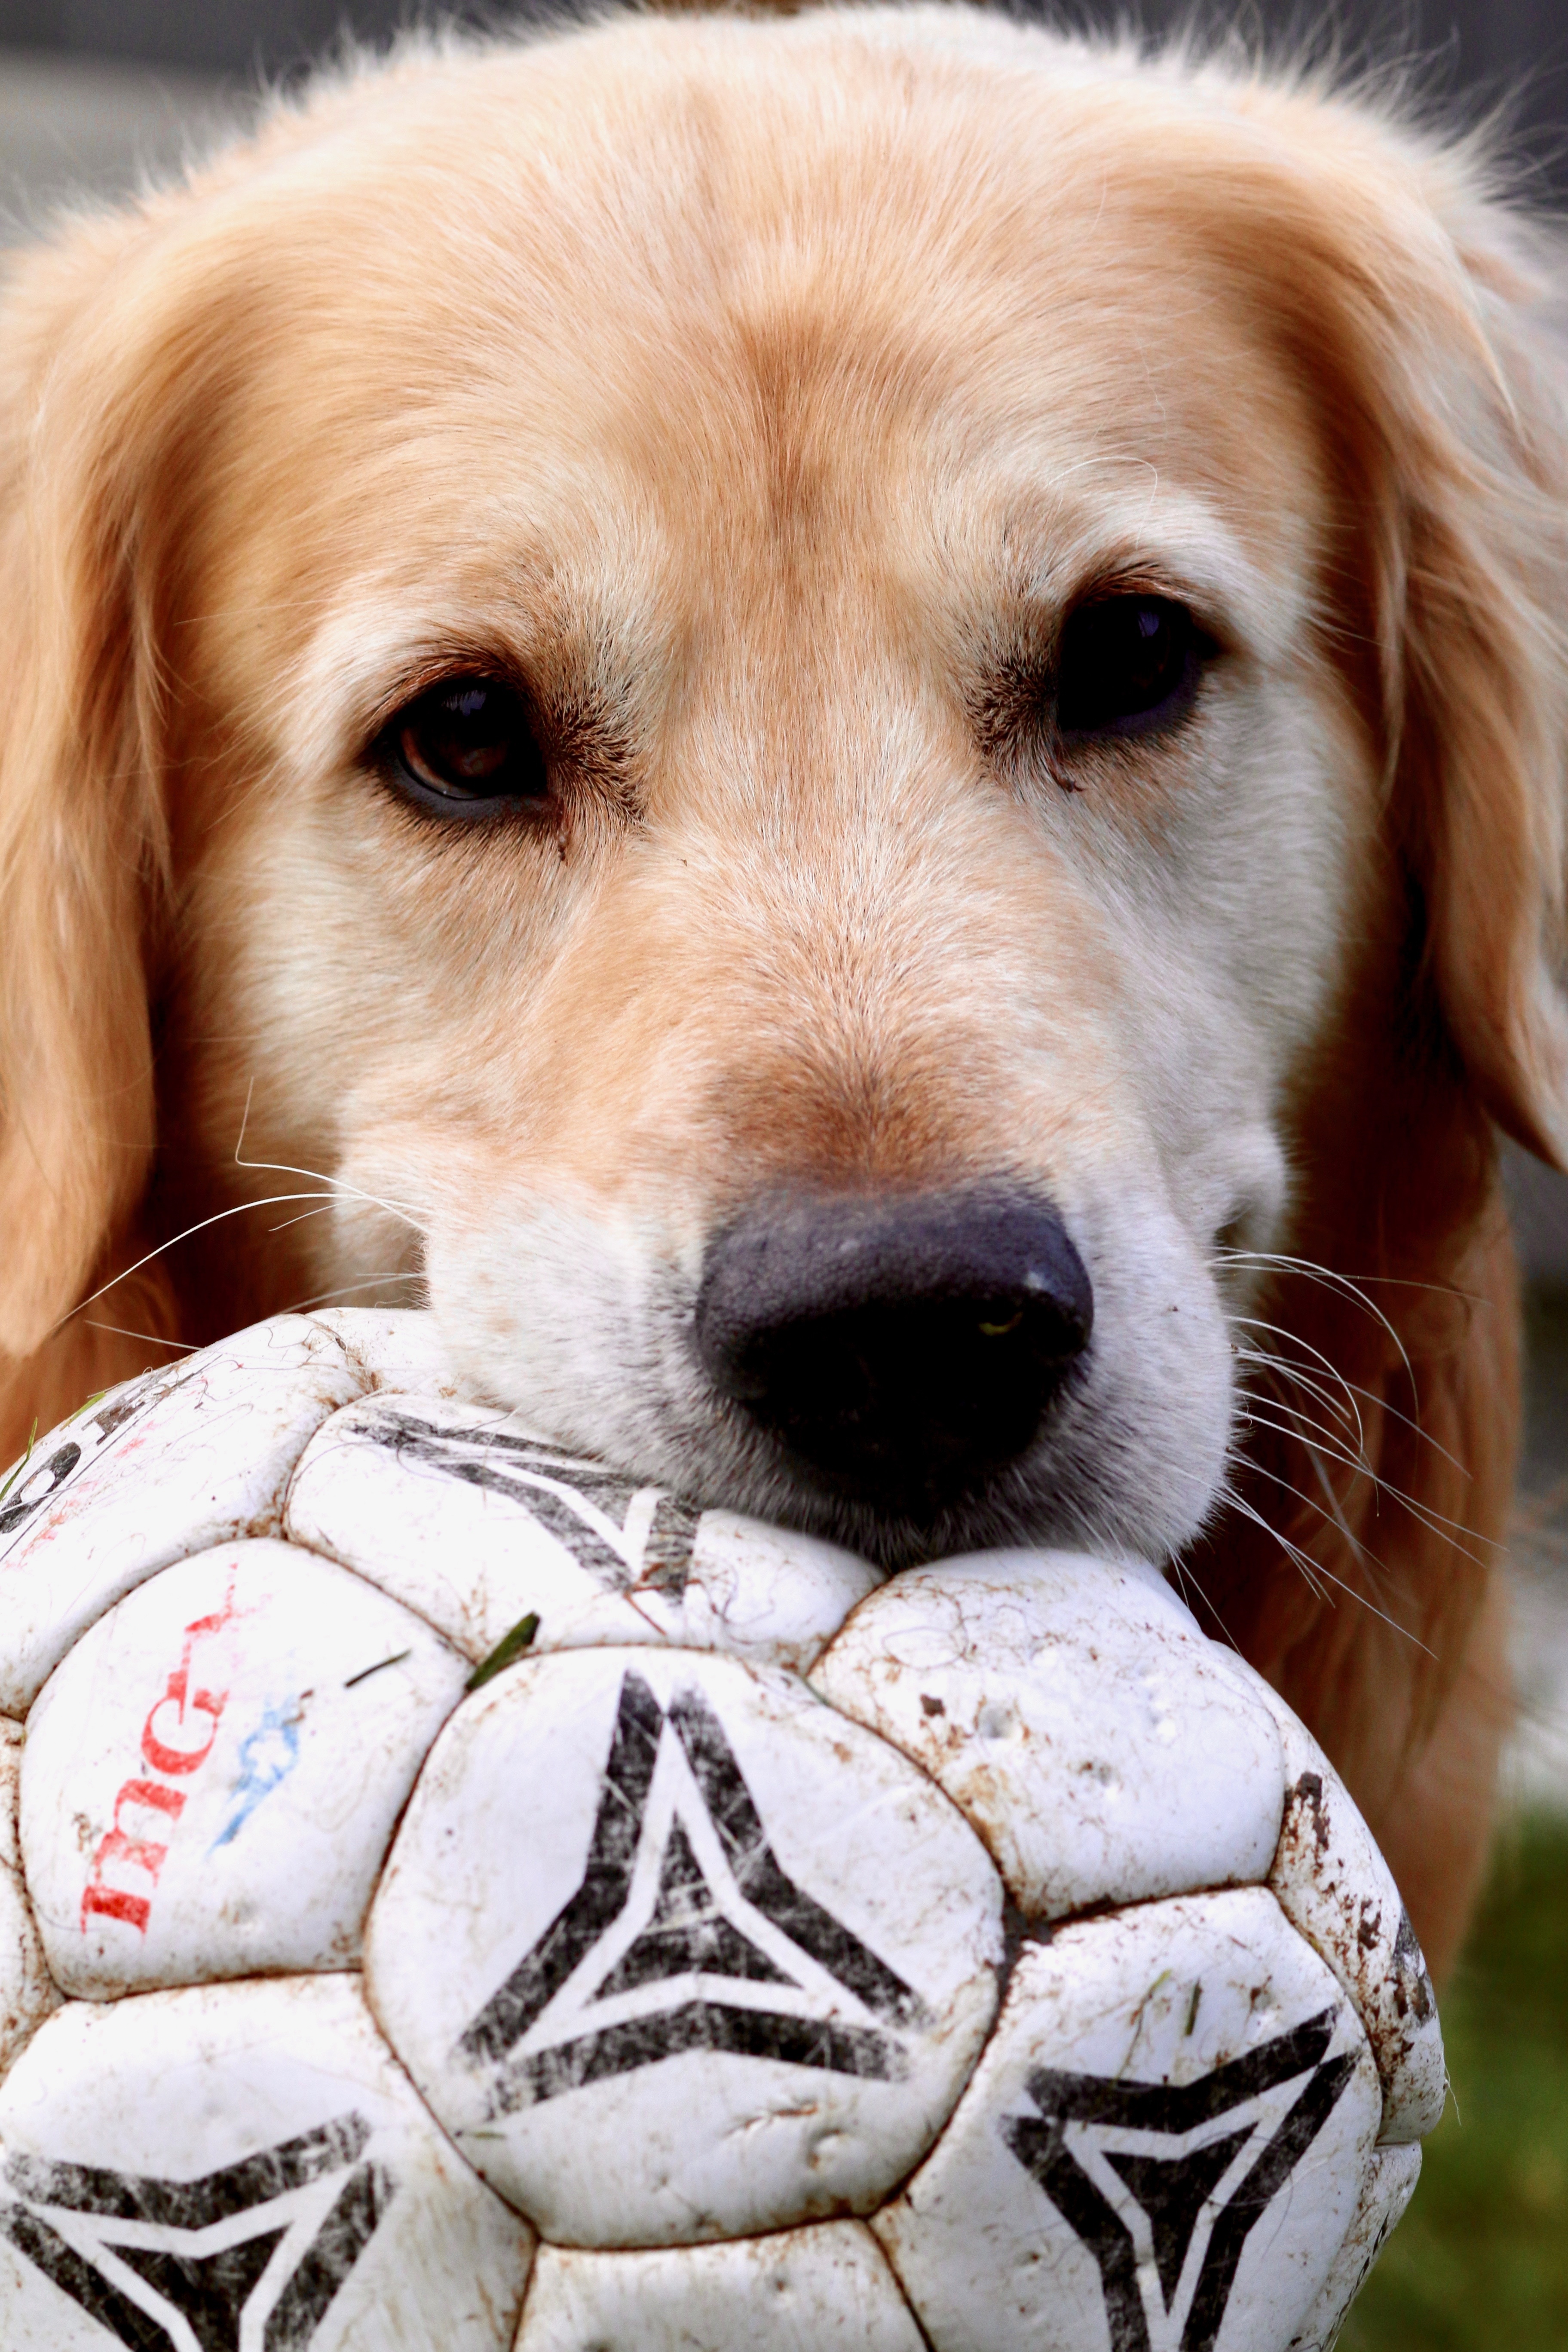
play, puppy, dog, mammal, nose, golden retriever, ball, vertebrate, dog breed, retriever, dog like mammal